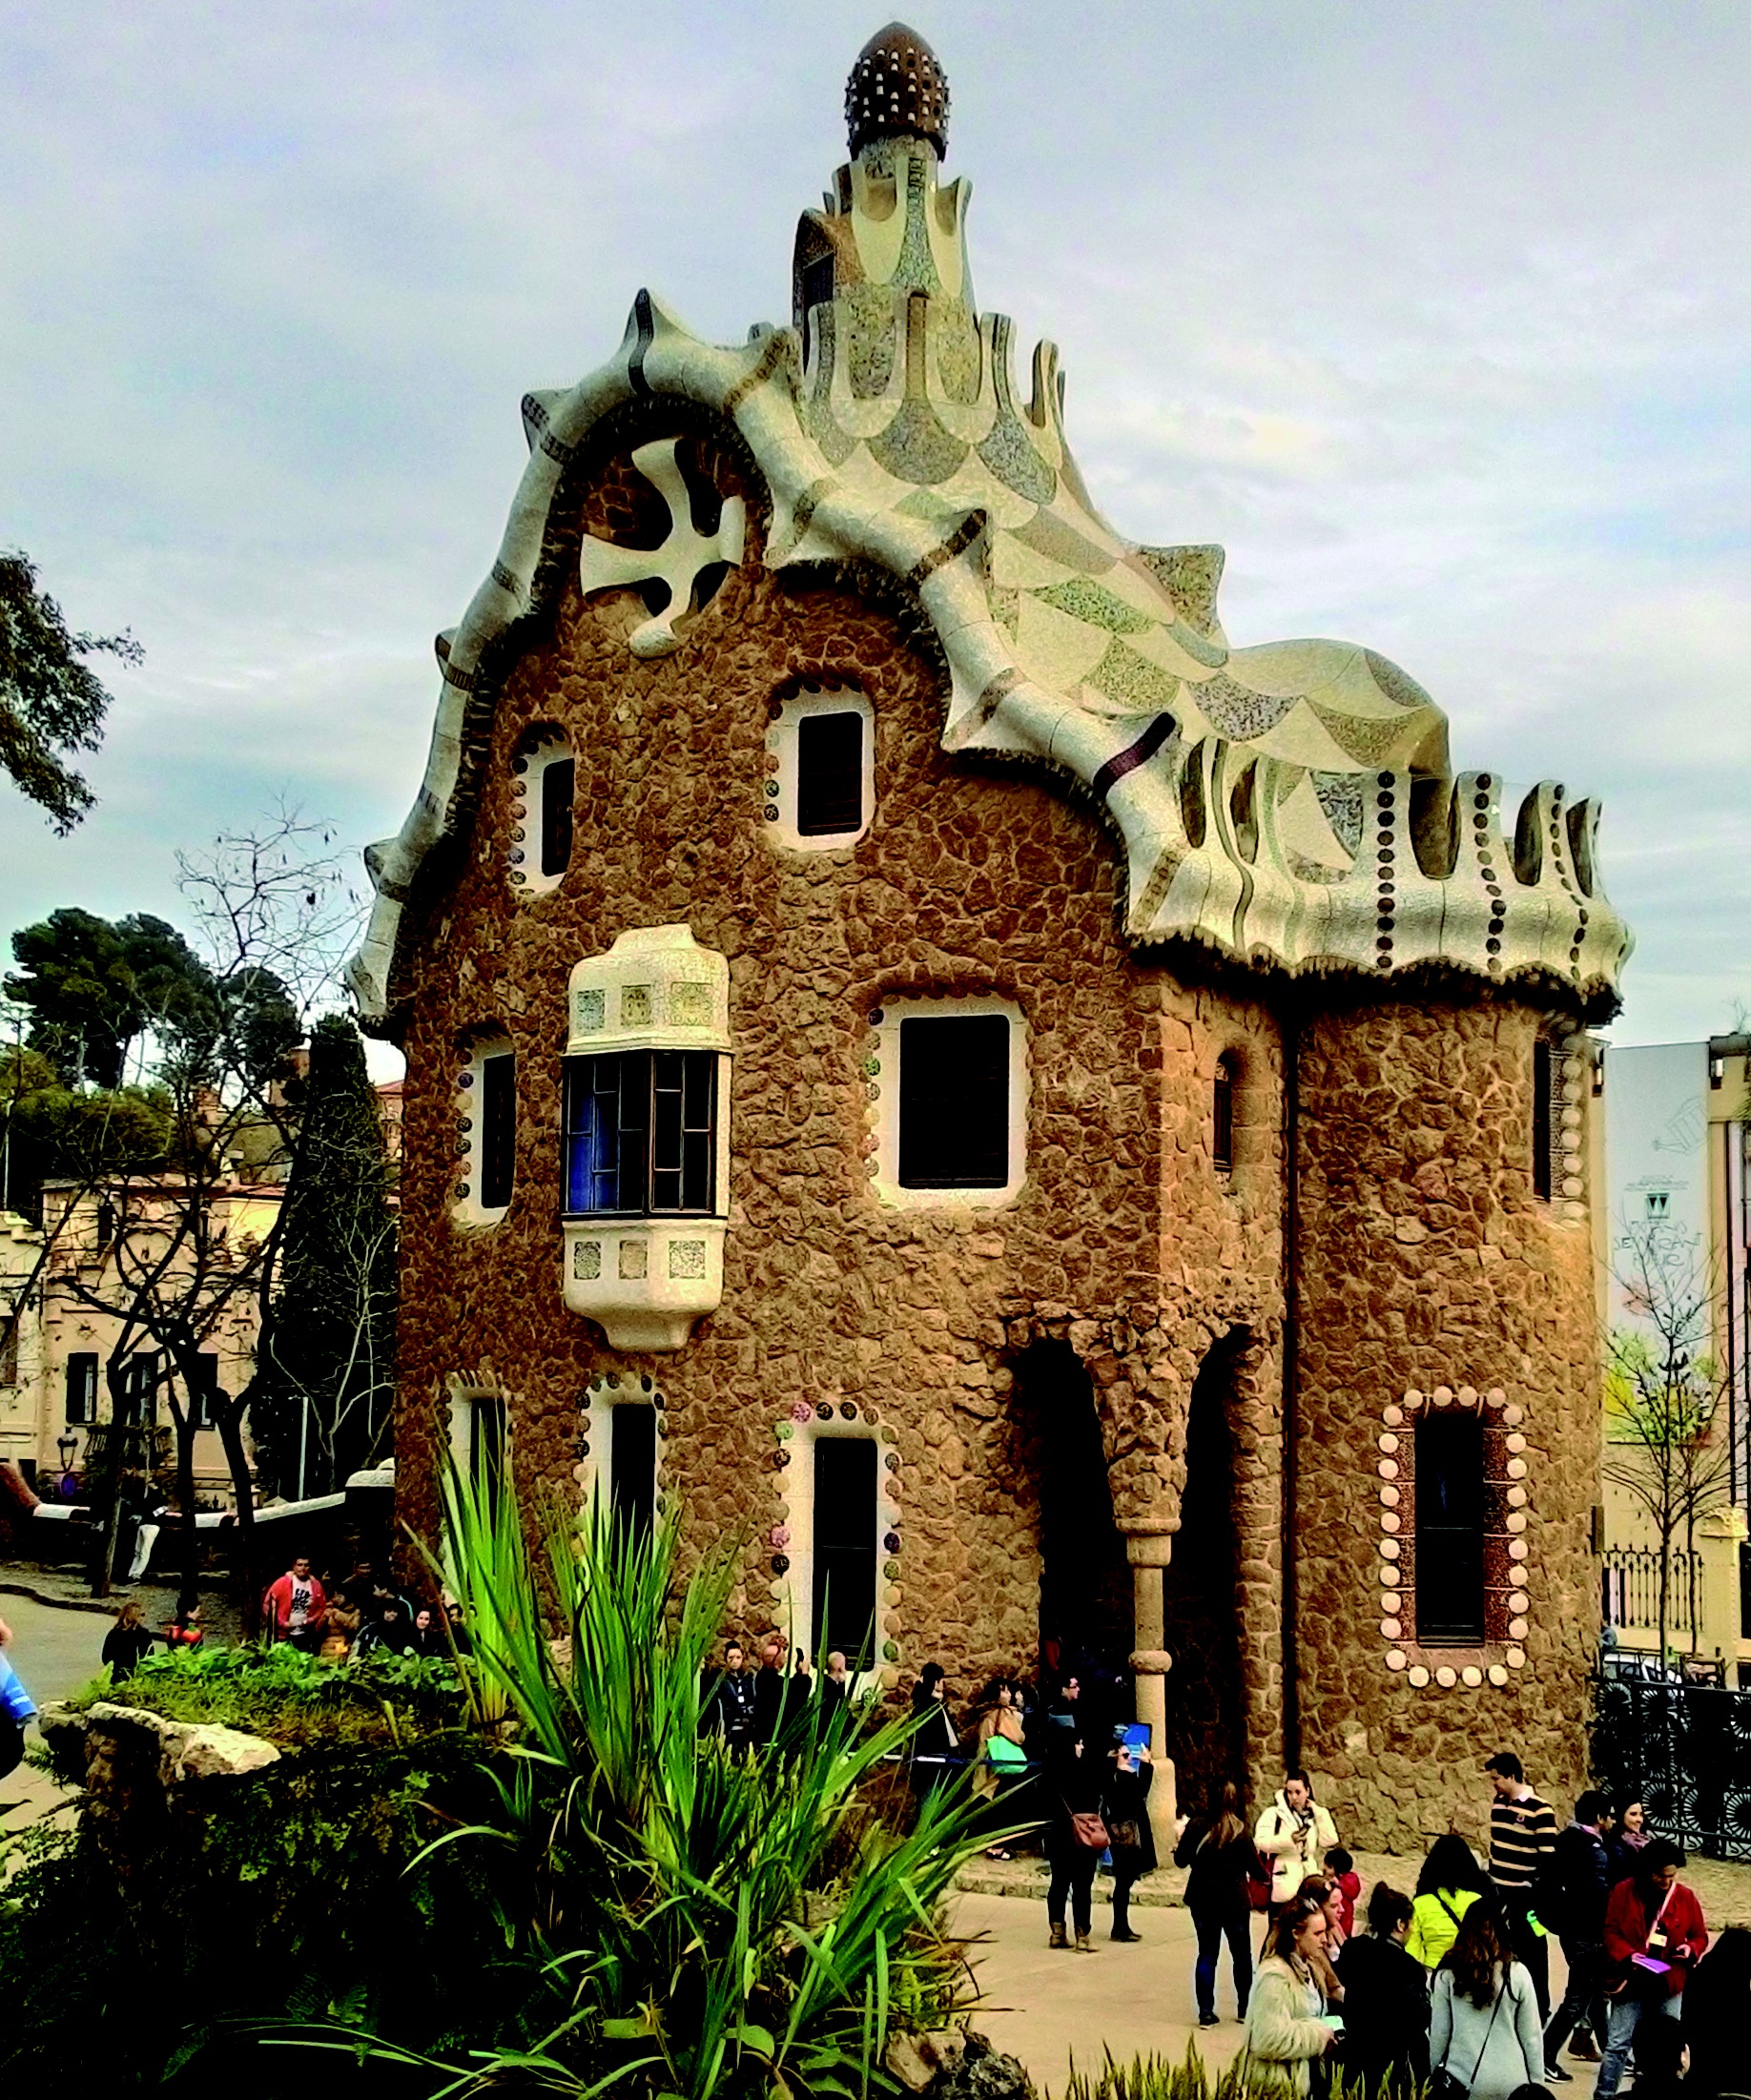
mansion, house, town, building, village, park, landmark, tourism, barcelona, culture, estate, guell